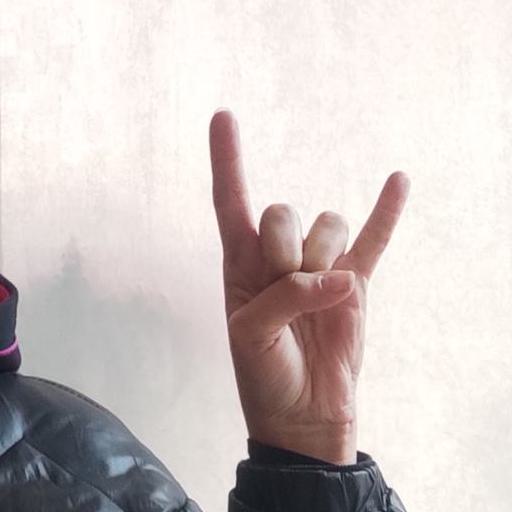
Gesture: rock